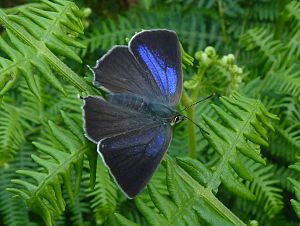
Blåhale (sommerfugl)
Blåhale, hun
Blåhale, hun
Blåhale er en sommerfugl, der er knyttet til egekronerne. Den er vidt udbredt i Europa, Vestasien og det nordvestlige Afrika. I Danmark findes blåhalen i de områder, hvor dens foretrukne foderplante, egetræet, er udbredt. Det er en af de sommerfugle, som ikke suger nektar, men derimod lever af honningdug i trækronerne. Blåhale er Danmarks almindeligste busksommerfugl.